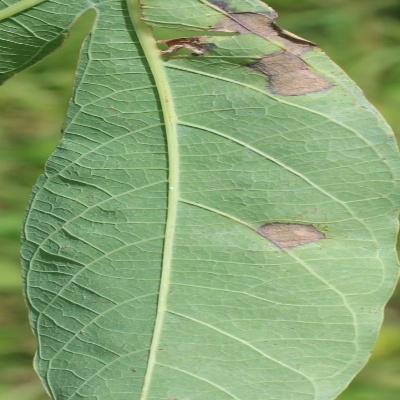
Crop: Cassava
Condition: bacterial blight